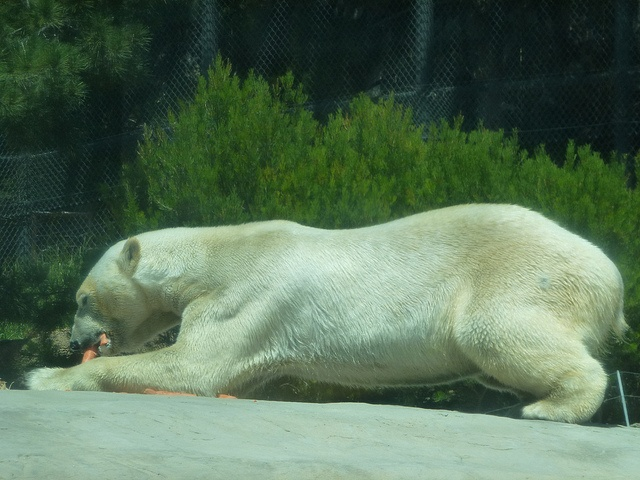
An adult polar bear with a carrot in it's mouth.
a white bear is eating something by the grass
A giant white polar bear playing with a toy in an enclosure.
a polar bear laying on the ground as it eats some food
A POLAR BEAR IS FEEDING IN A CAGE